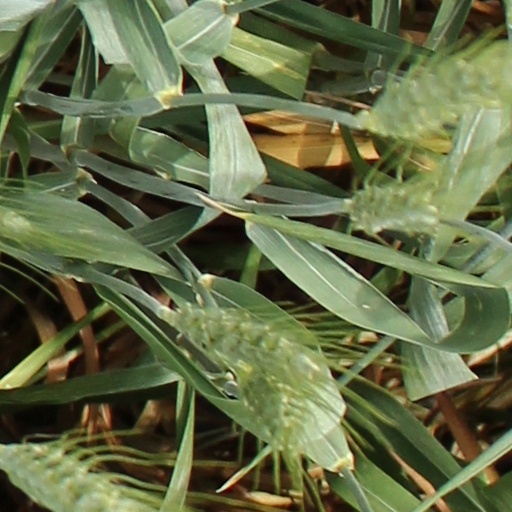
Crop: wheat